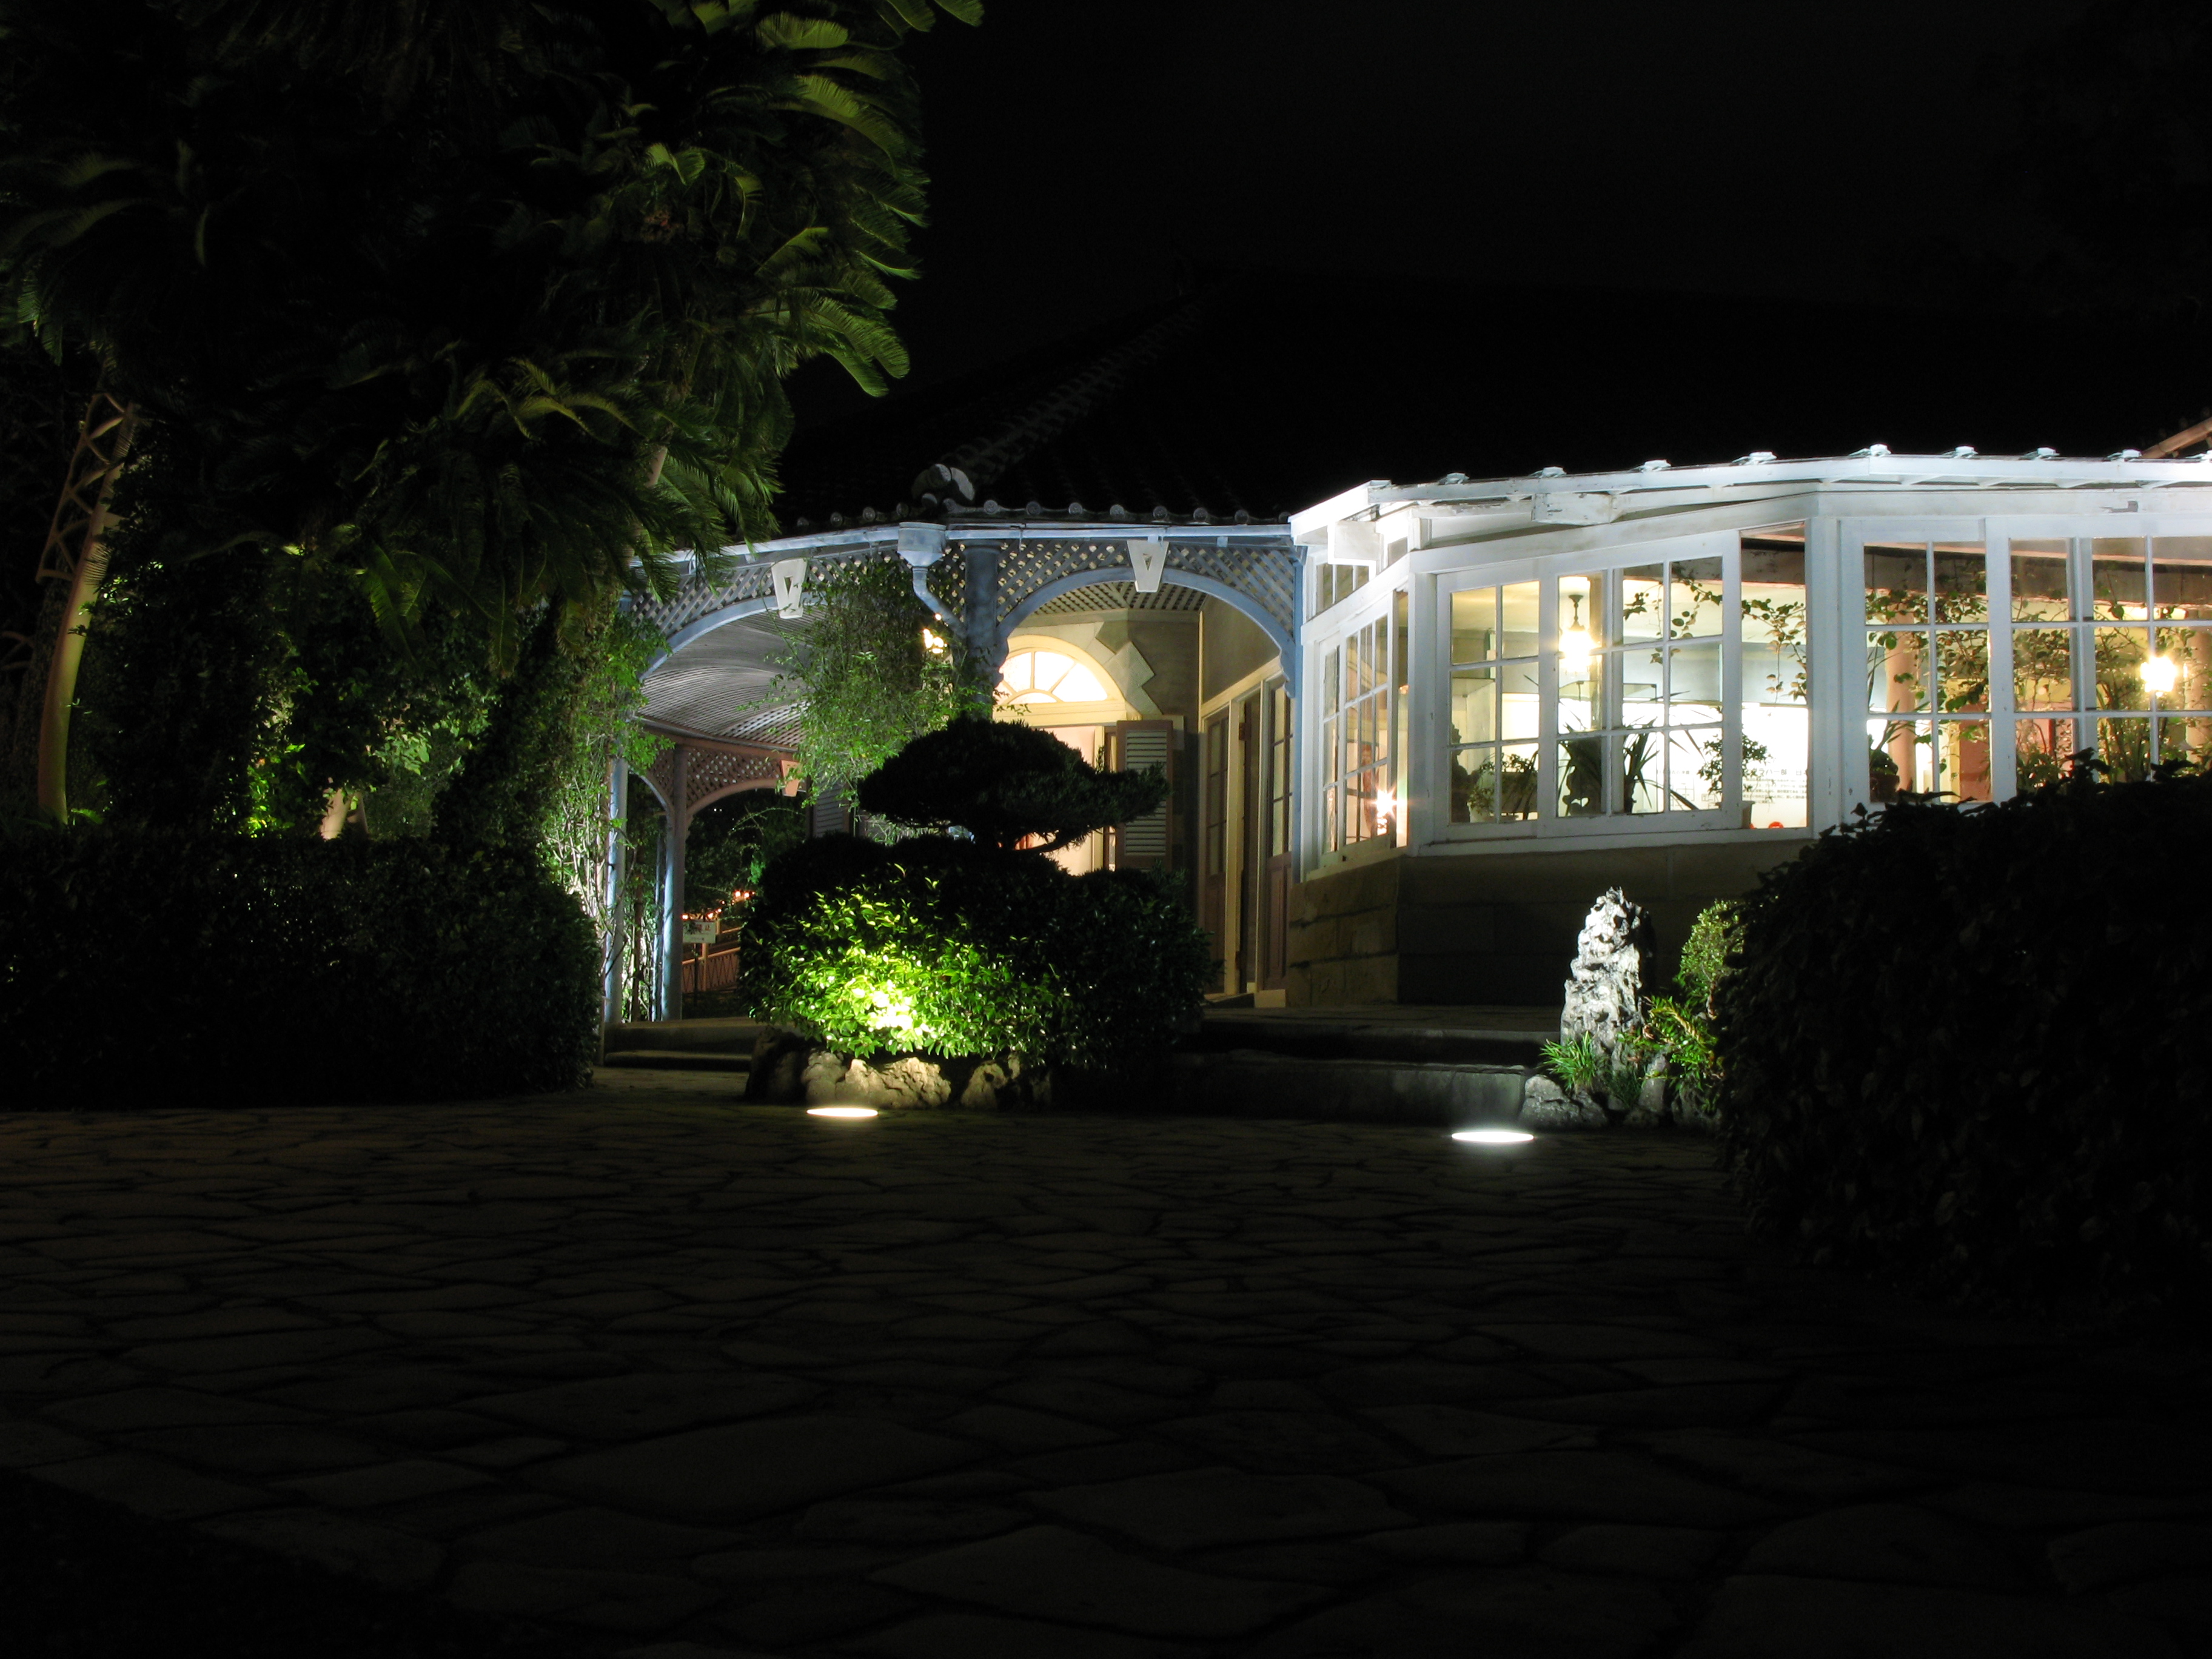
light, night, house, sunlight, high, backyard, darkness, garden, lighting, nagasaki, up, hires, hi, res, g7, glover, landscape lighting